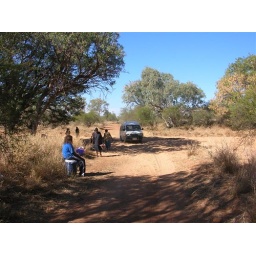
The womens bus bogged in the creek sand